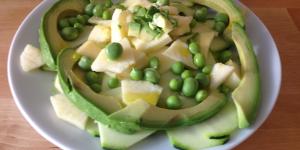
ensalada crudivegana